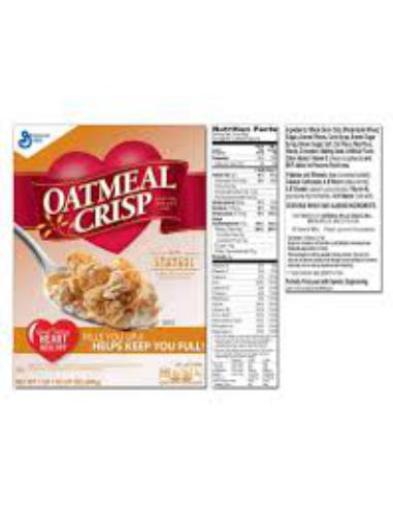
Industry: Food